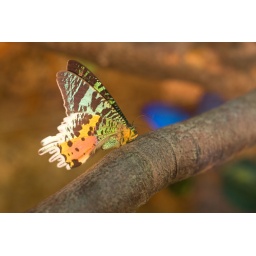
it's actually in a closed glass wall with lighting inside, hence the reflection on the wings